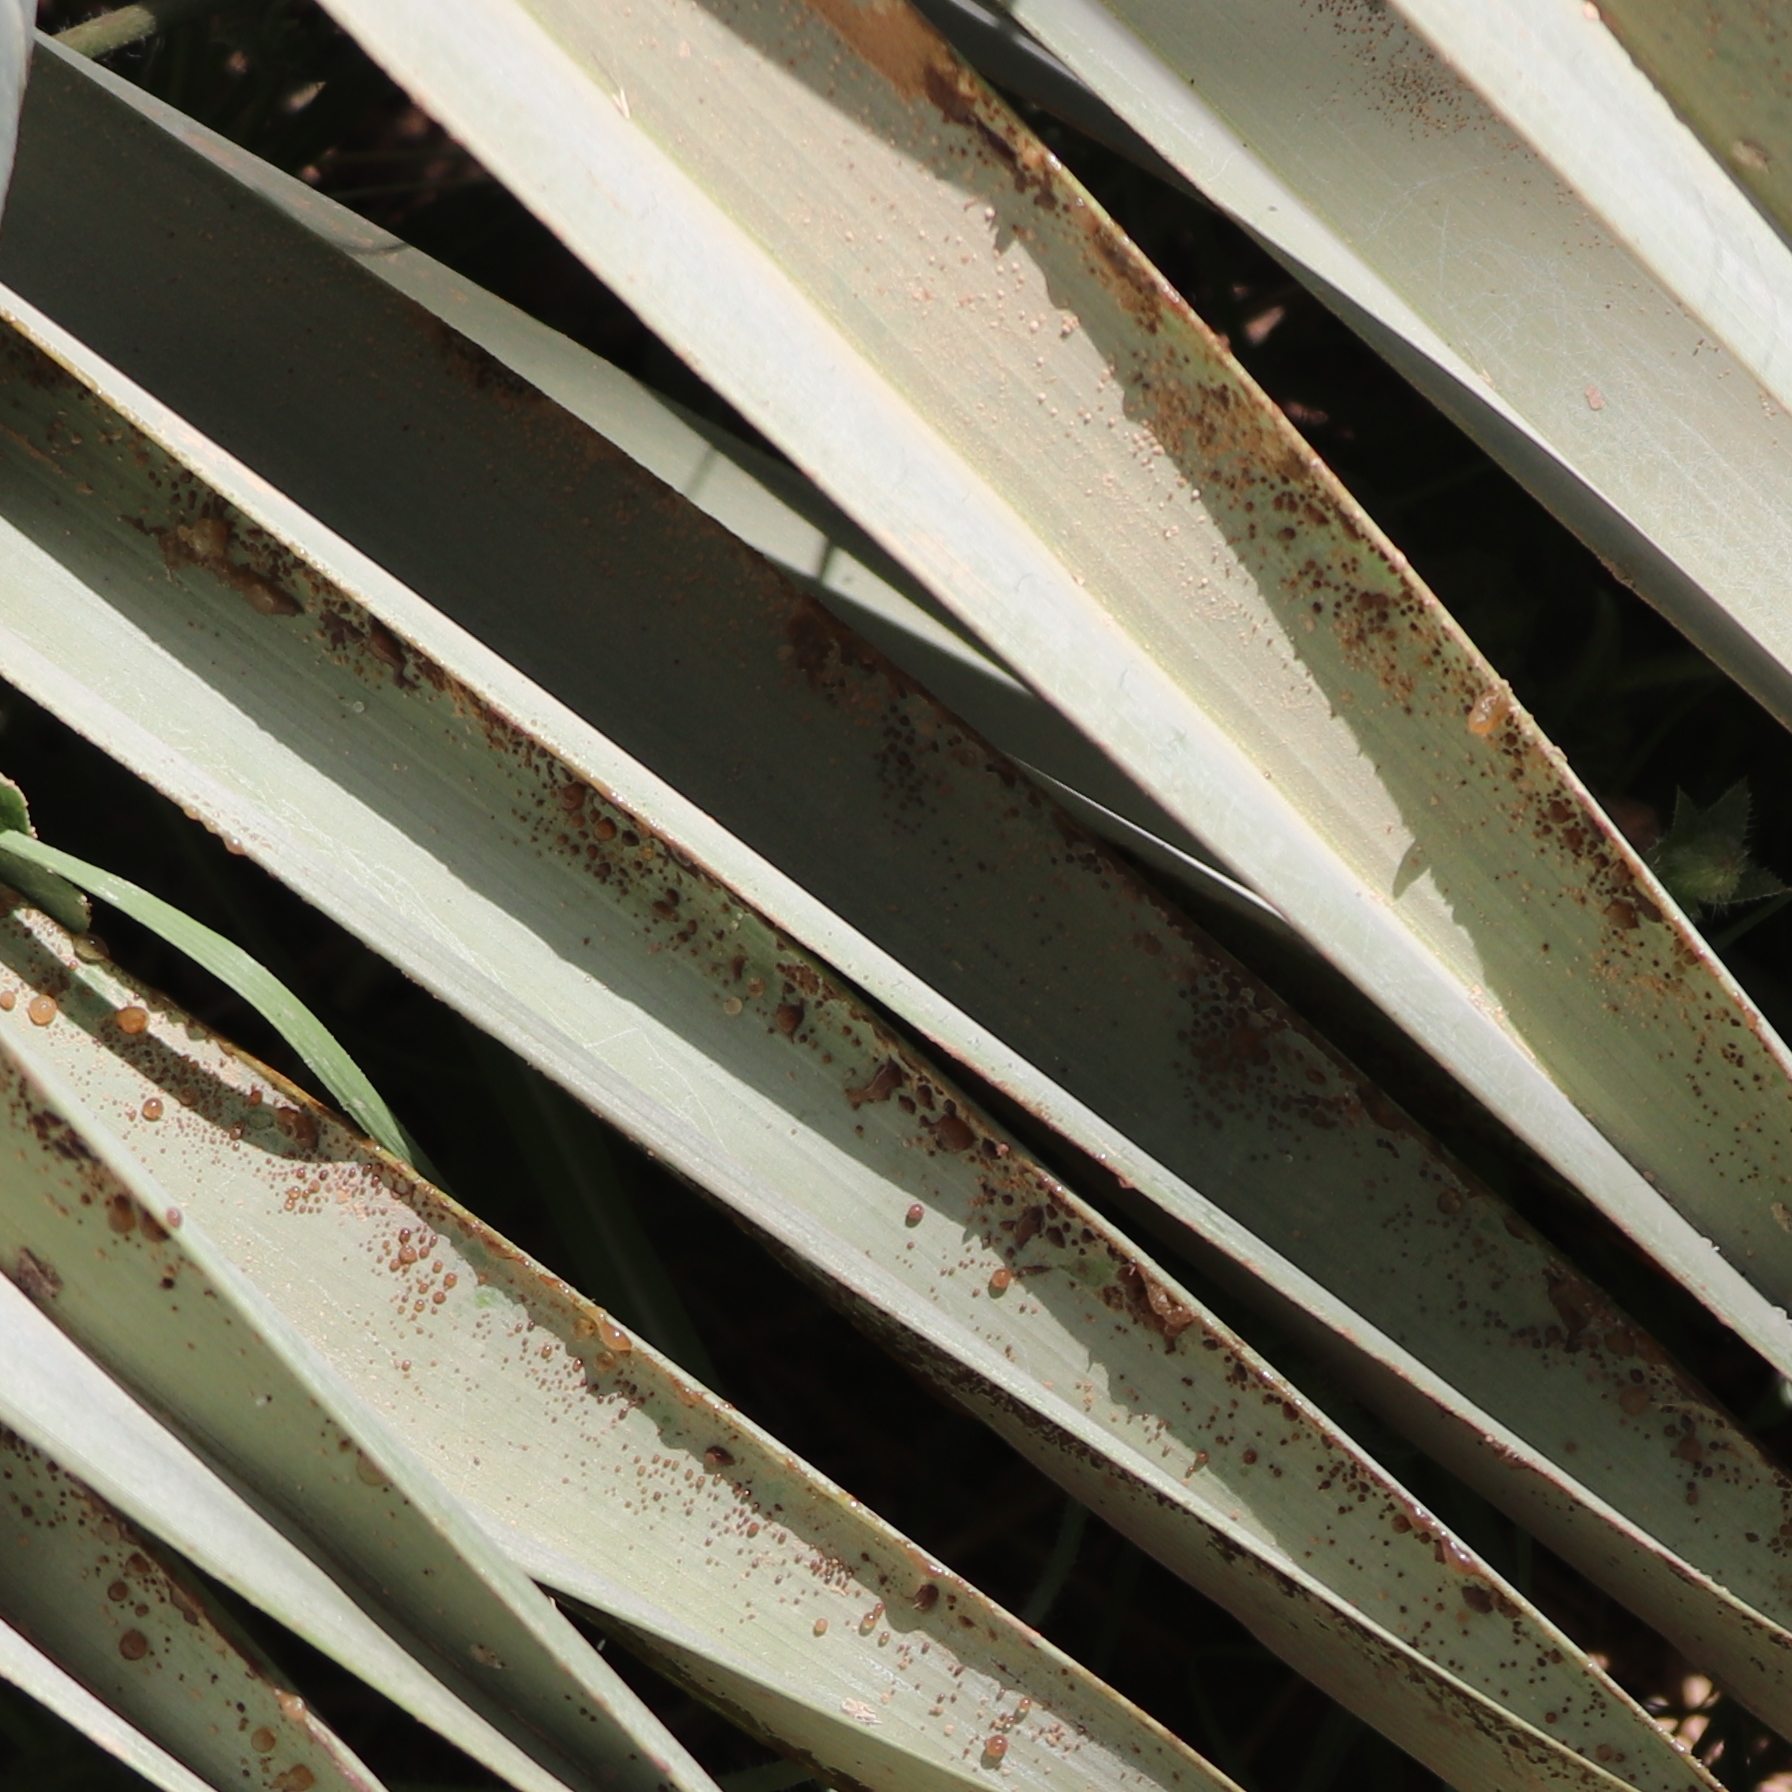
Label: Honey